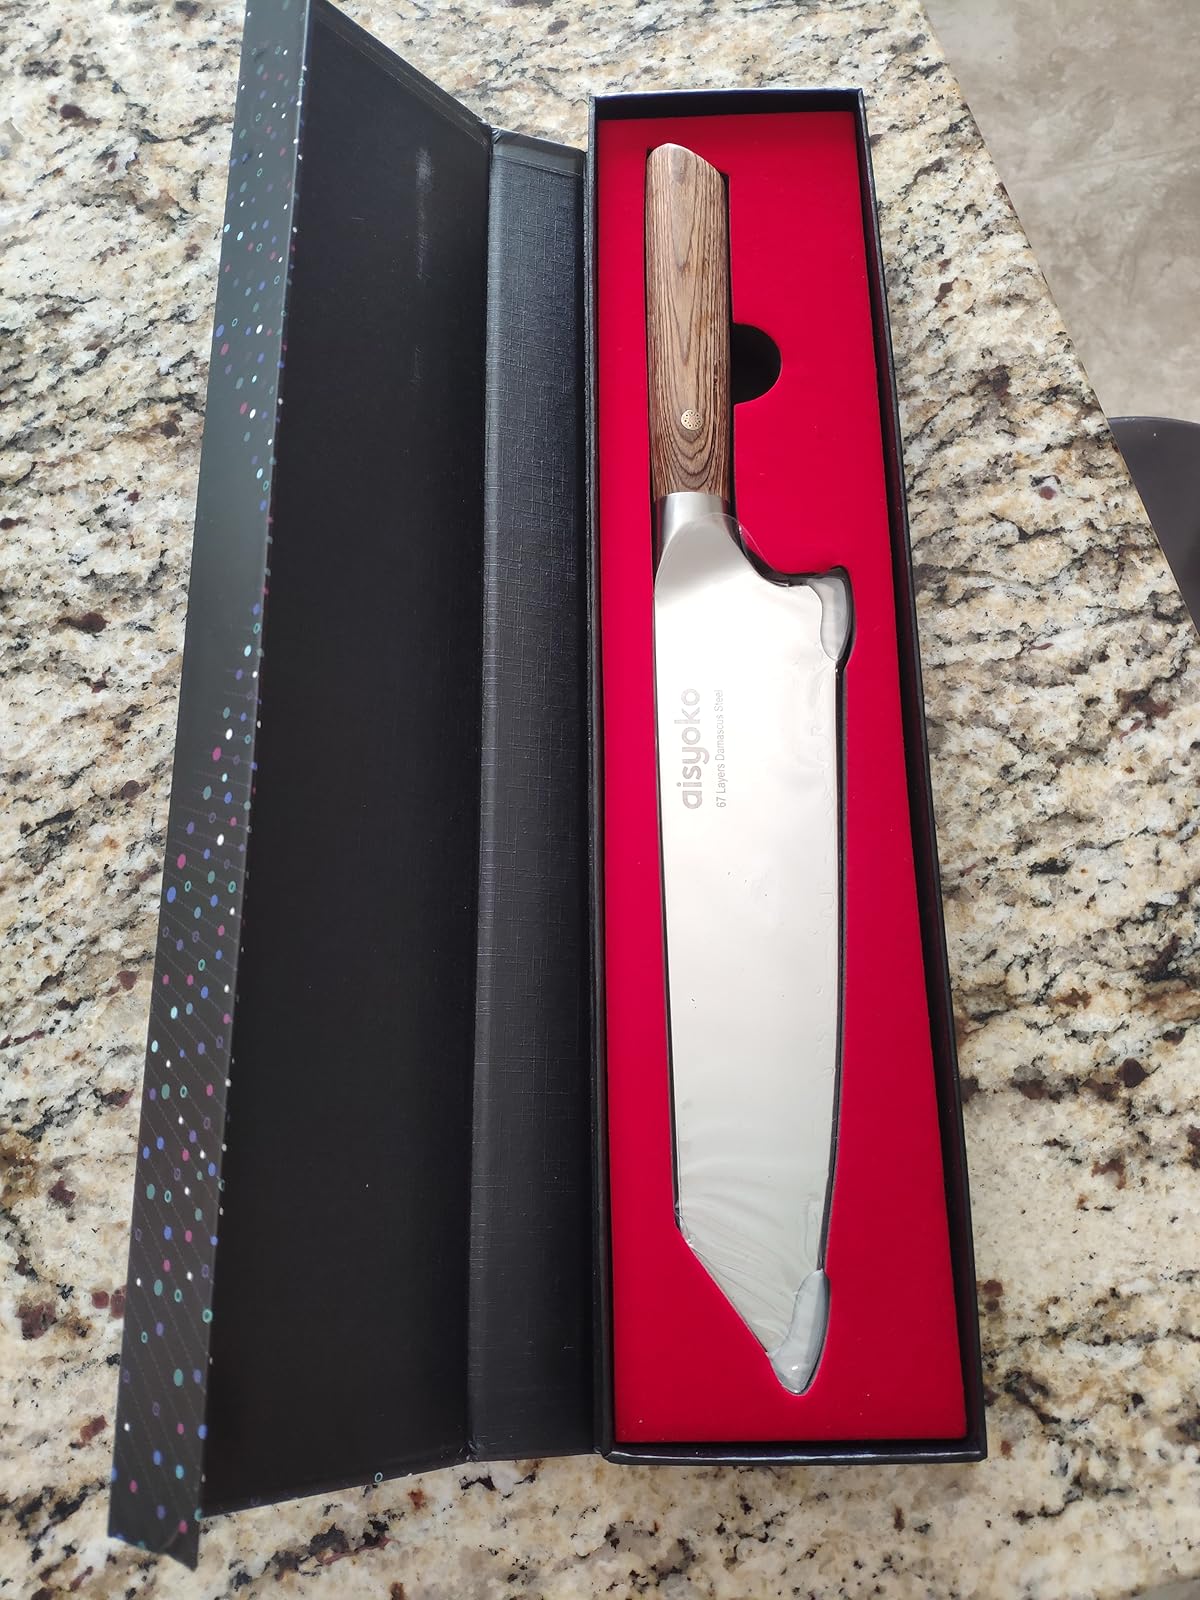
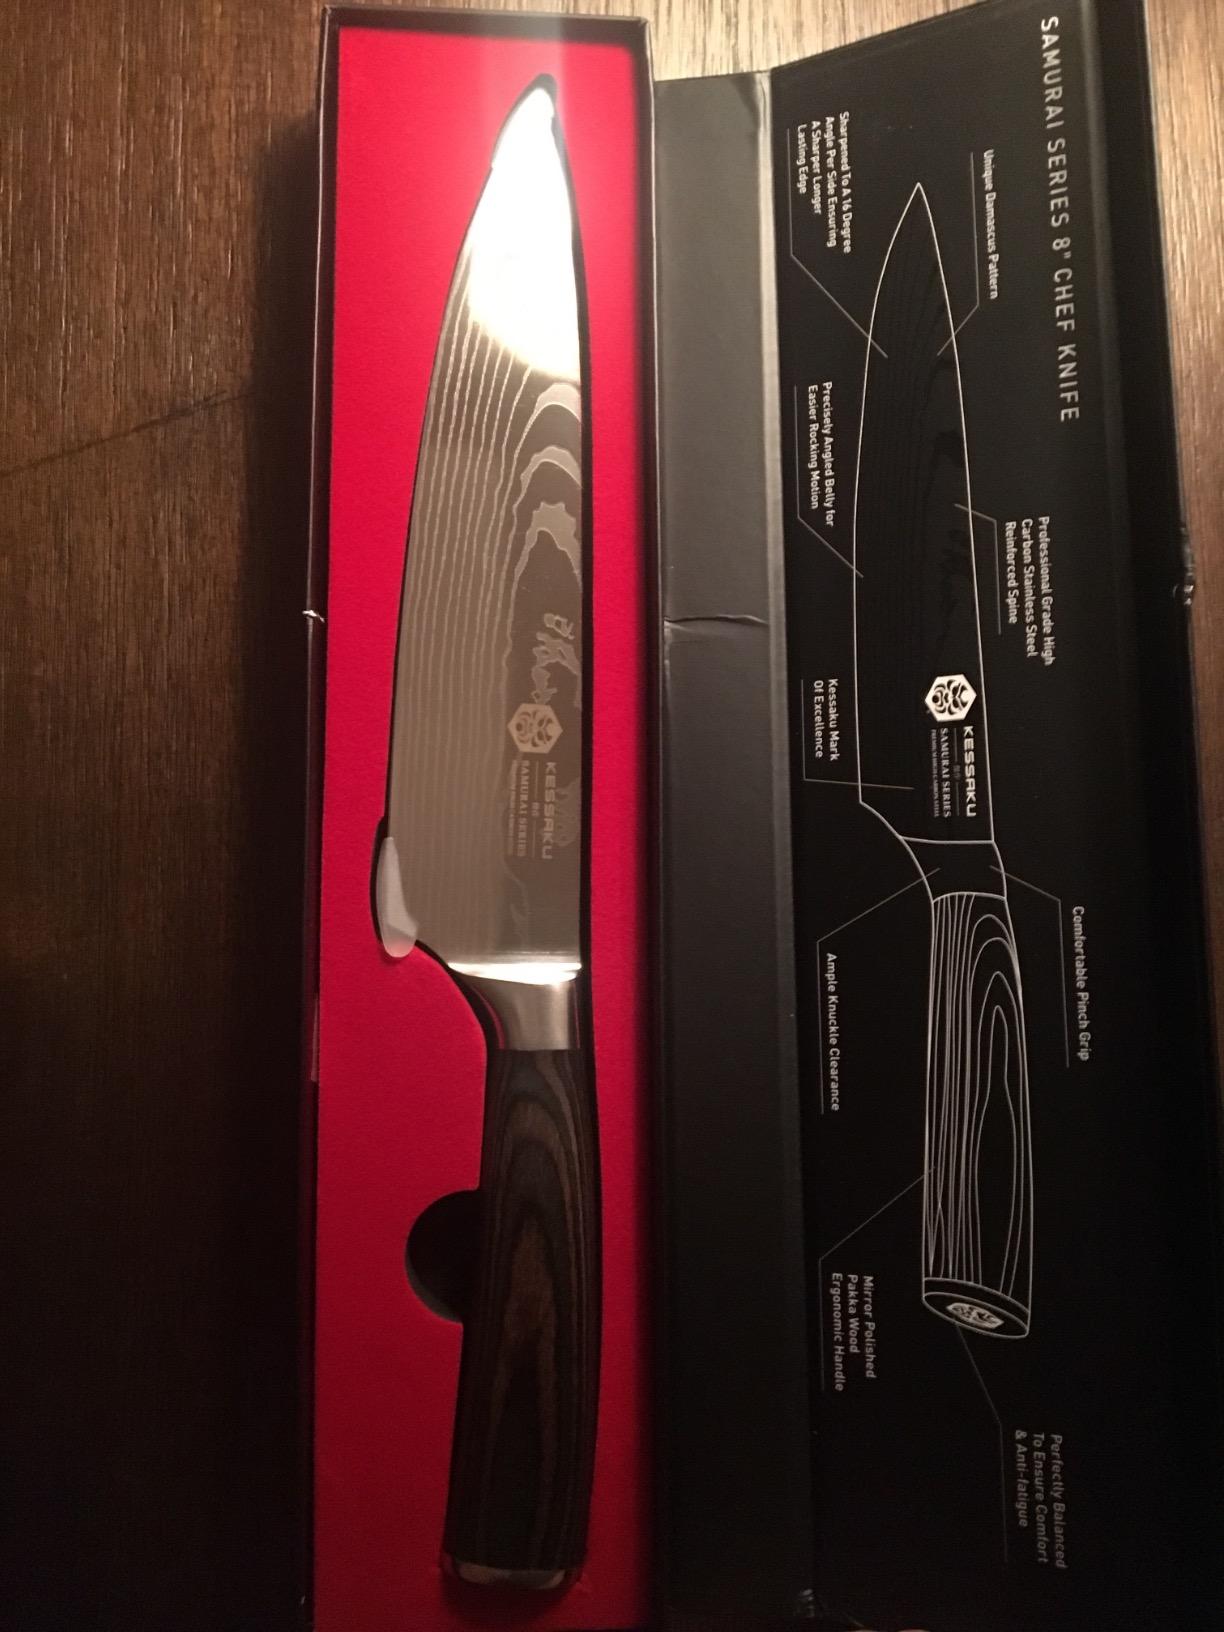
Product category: items_knife
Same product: no